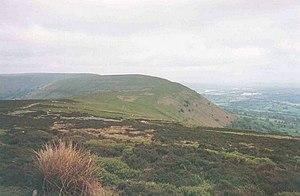
Black Mountain, ou Twyn Llech en gallois, est un sommet du Royaume-Uni culminant à 703 mètres d'altitude dans le massif des Black Mountains, à la frontière entre le comté du Herefordshire, dont il est le point culminant, en Angleterre, et celui de Powys, au pays de Galles. La partie supérieure de la montagne, couverte de landes, est facilement accessible en randonnée pédestre. Le versant gallois se trouve dans le parc national des Brecon Beacons.